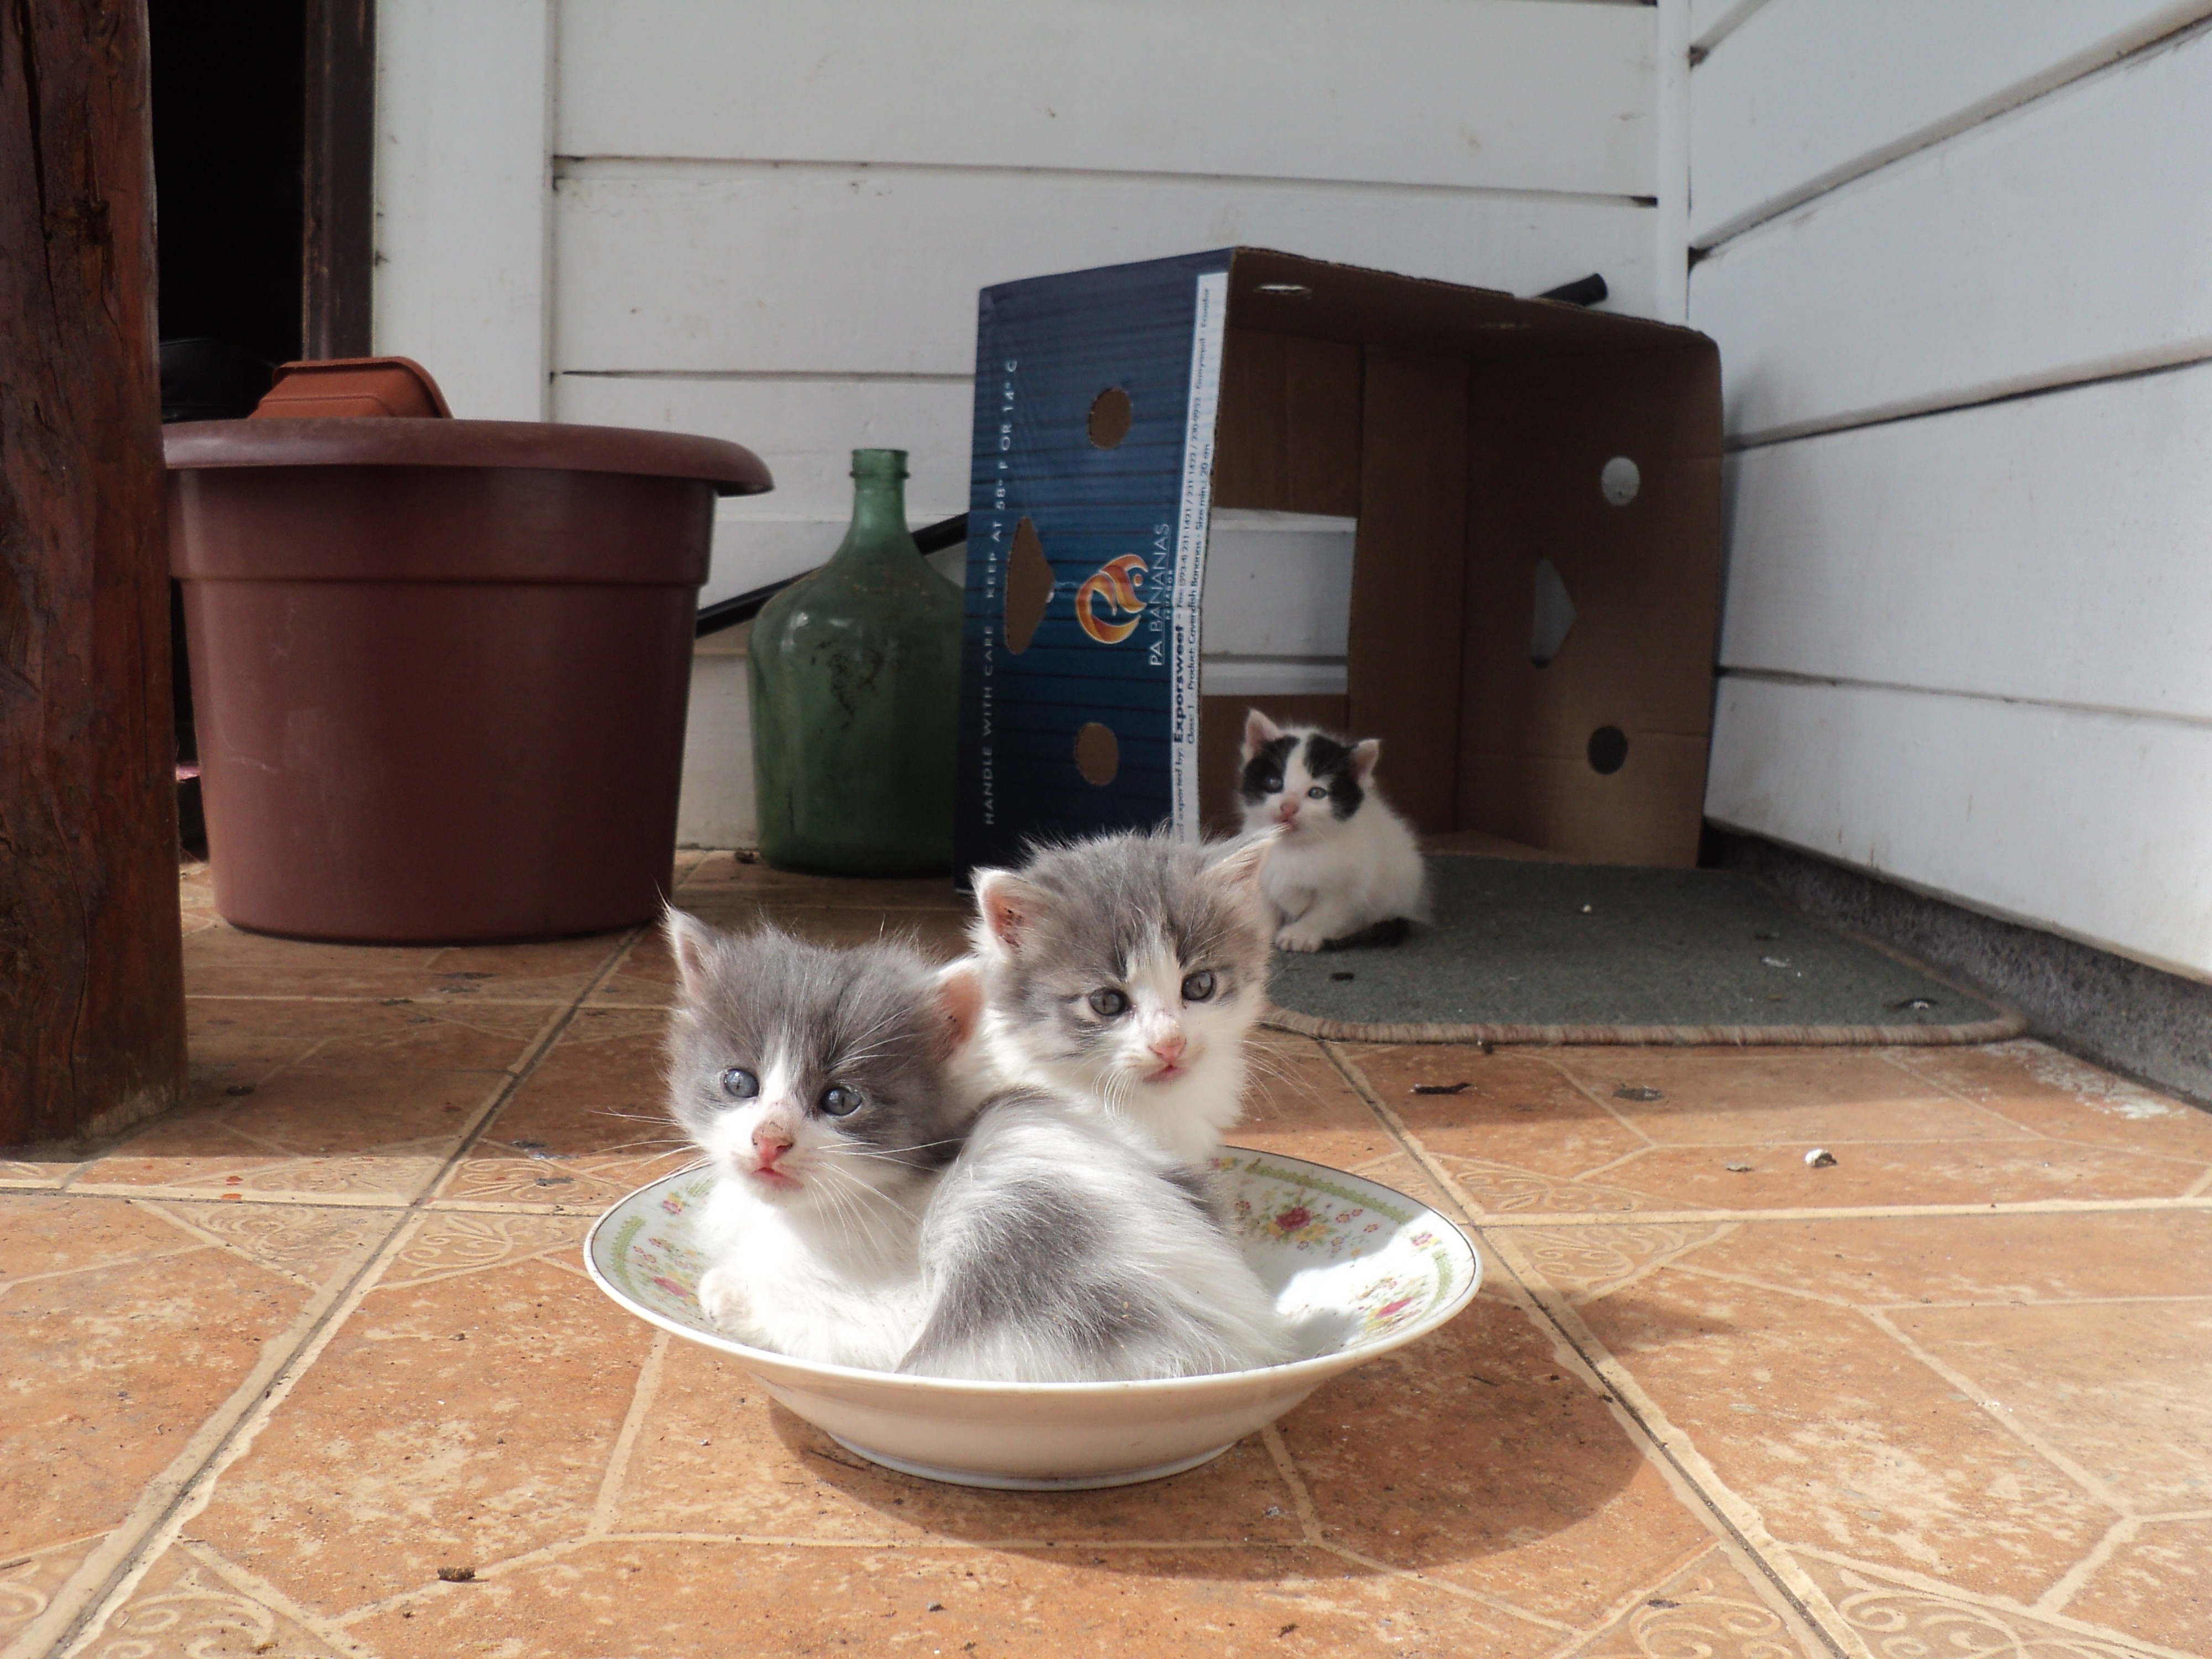
animal, pet, kitten, cat, feline, mammal, whiskers, kitty, vertebrate, small to medium sized cats, cat like mammal